History of cholera

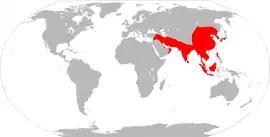
First cholera pandemic

The first cholera pandemic, though previously restricted, began in Bengal, and then spread across India by 1820. Hundreds of thousands of Indians and ten thousand British troops died during this pandemic. The cholera outbreak extended as far as China, Indonesia (where more than 100,000 people succumbed on the island of Java alone) and the Caspian Sea in Europe, before receding. In 1821, it is estimated that up to 100,000 deaths occurred in Korea.